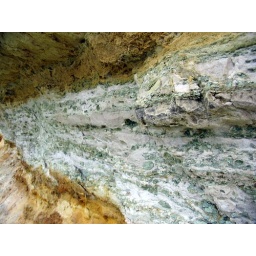
A bed of white sandstone in the outcrop. Contains inclusions of green something.